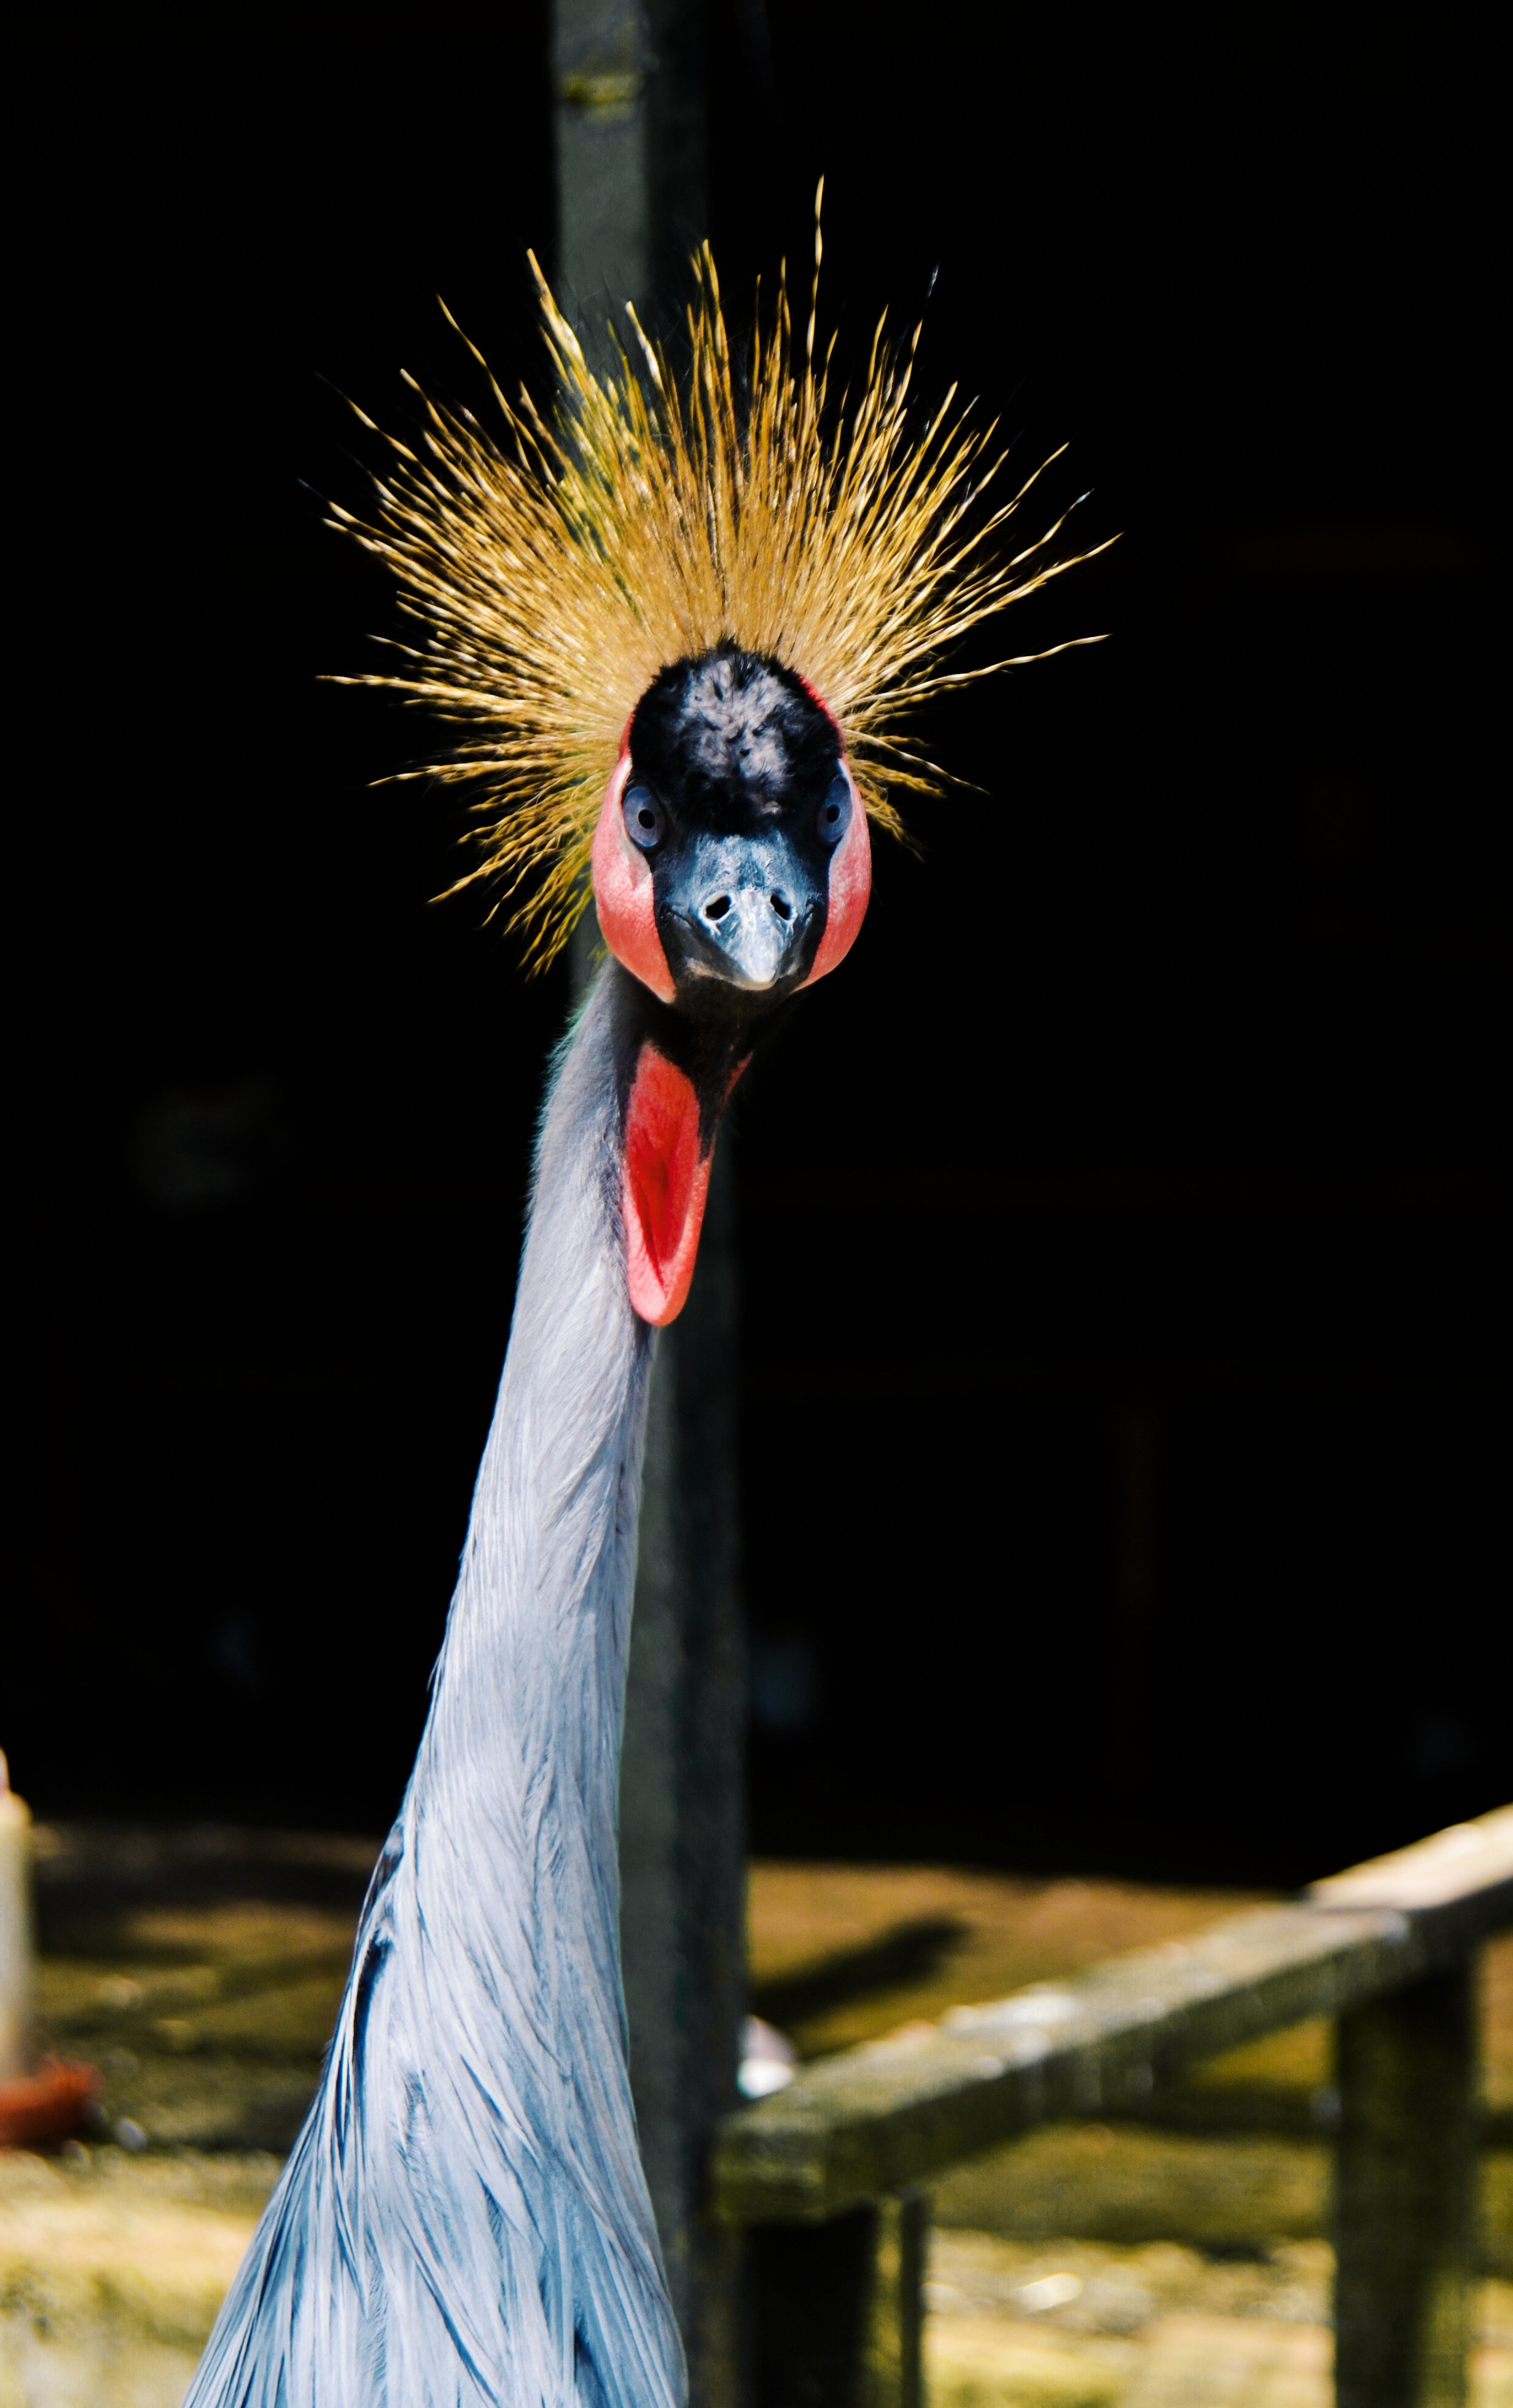
animals, bird, light, beak, neck, feather, galliformes, flightless bird, event, phasianidae, terrestrial animal, water bird, ducks, geese and swans, wing, wildlife, electric blue, waterfowl, fowl, darkness, crane